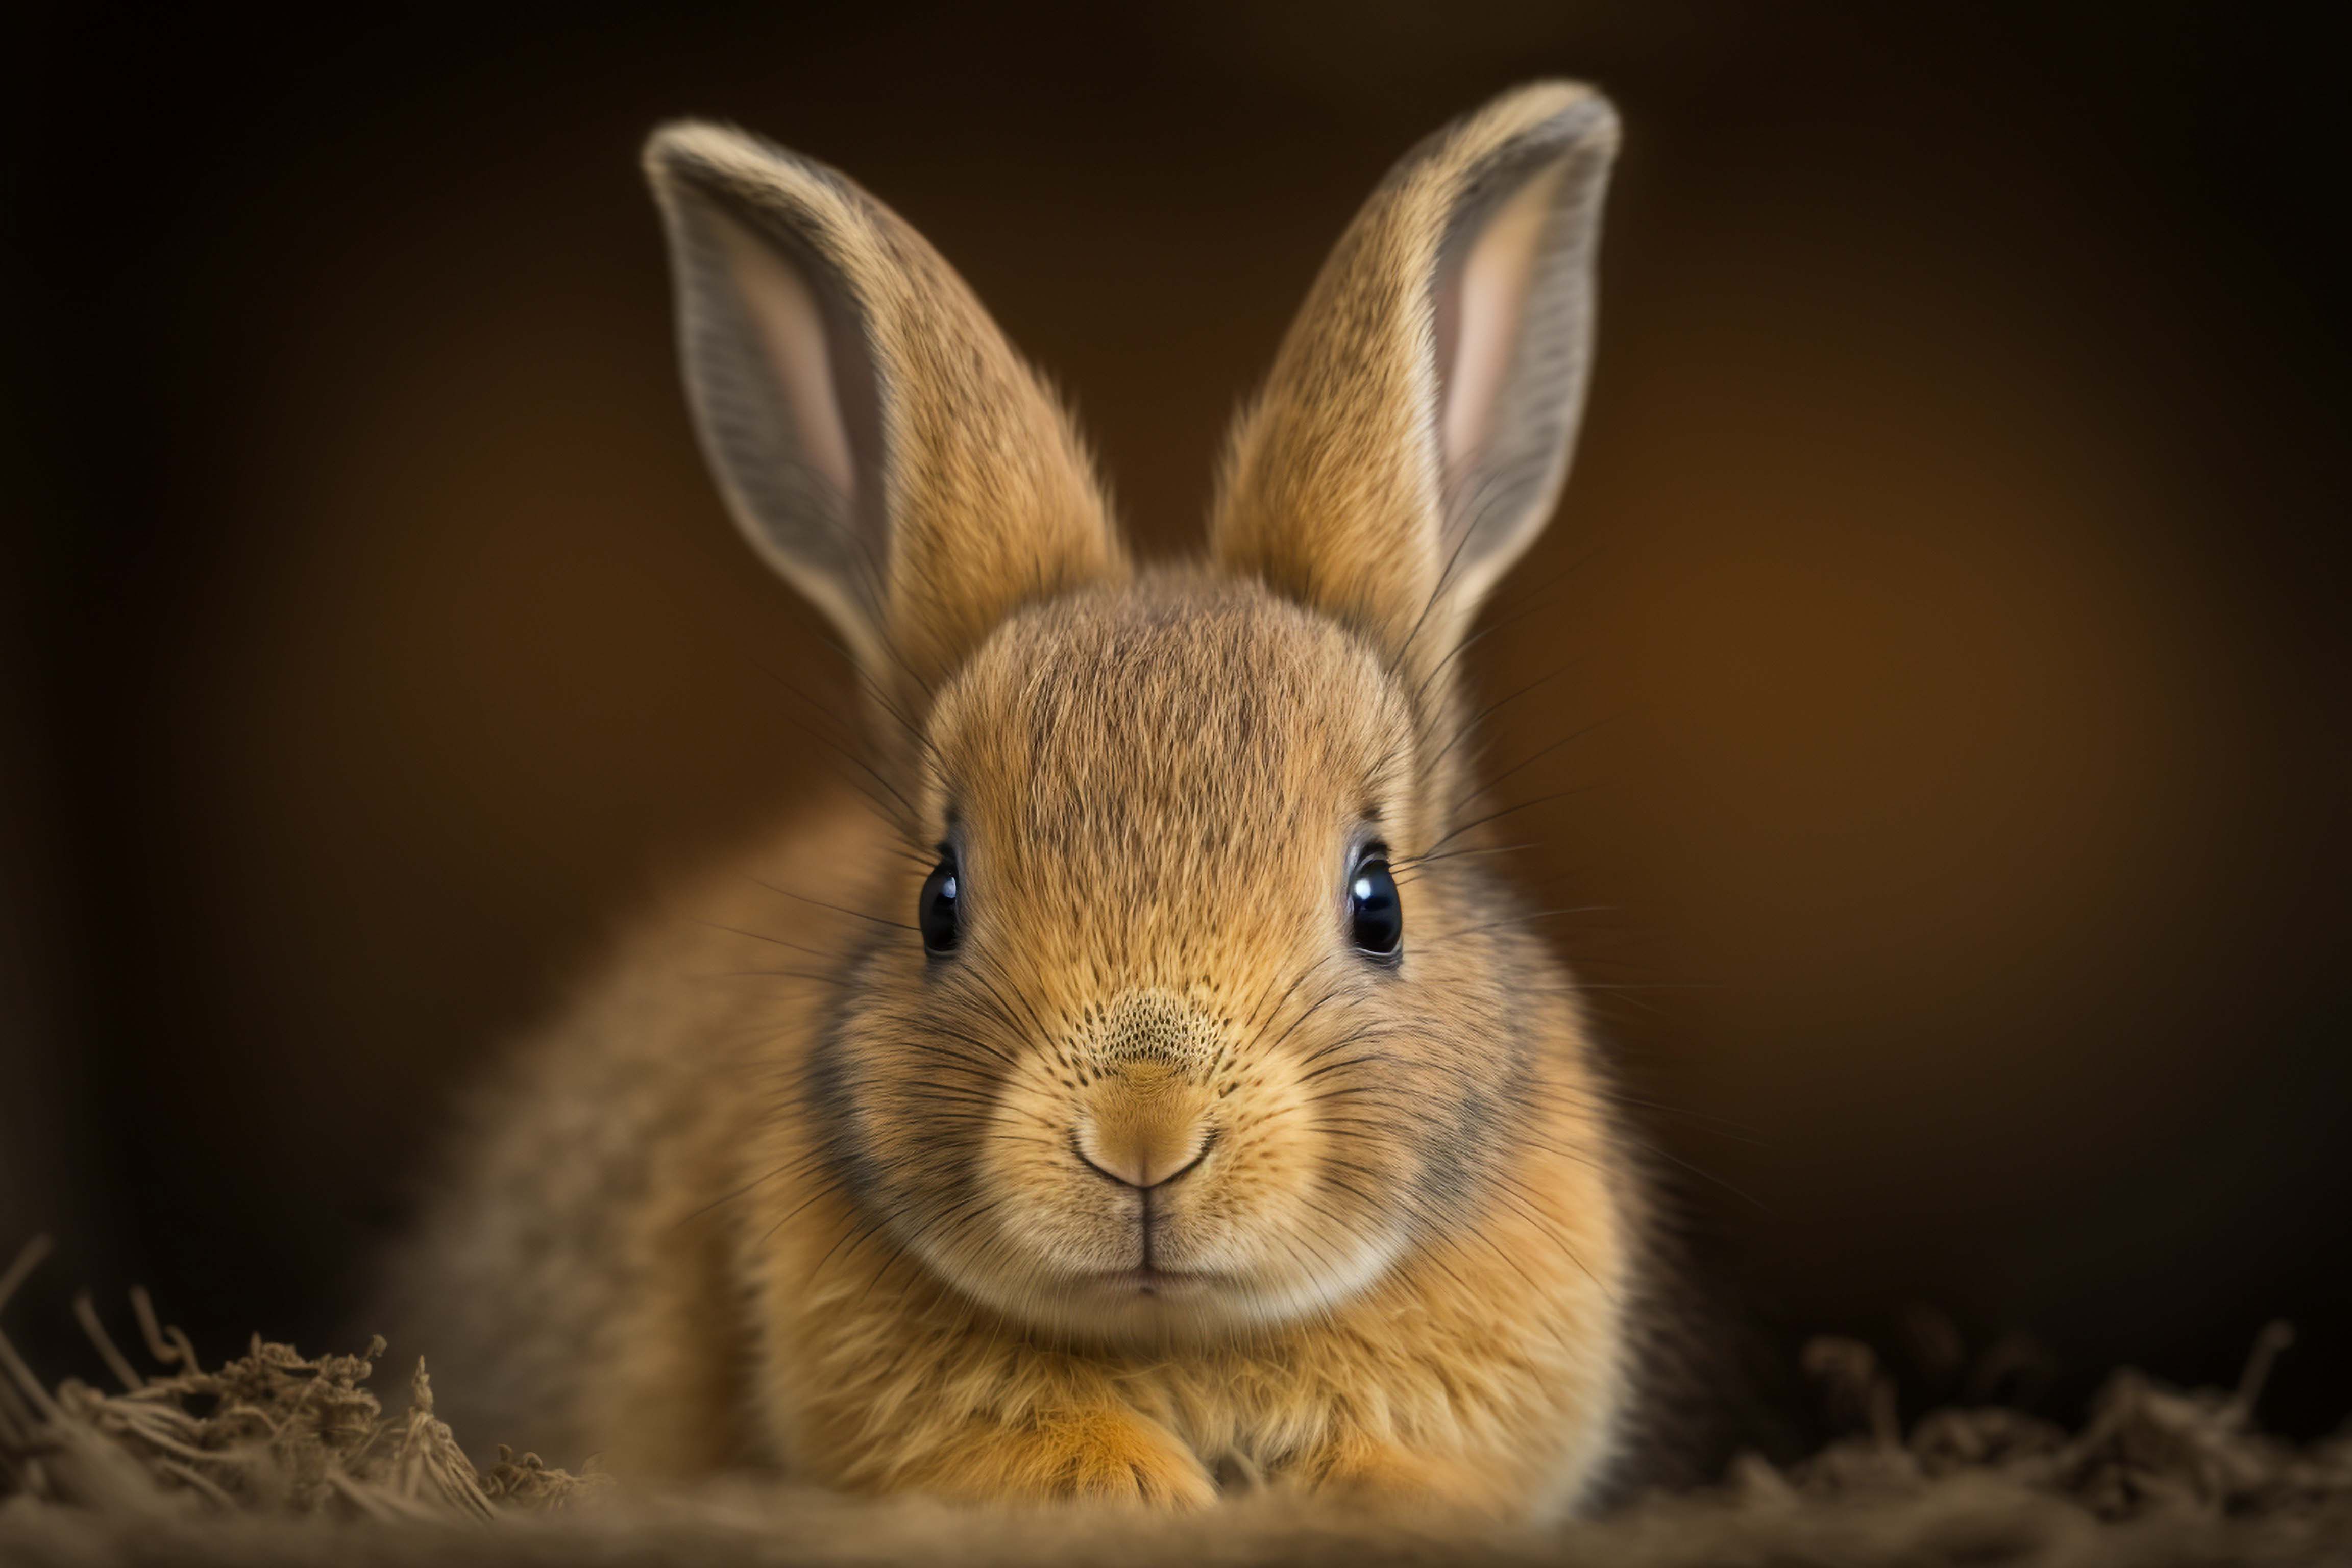
ai, head, rabbit, eye, human body, ear, Rabbits and Hares, hare, domestic rabbit, whiskers, terrestrial animal, fawn, snout, close up, fur, happy, wood rabbit, wildlife, rodent, grass, snowshoe hare, Lower Keys Marsh Rabbit